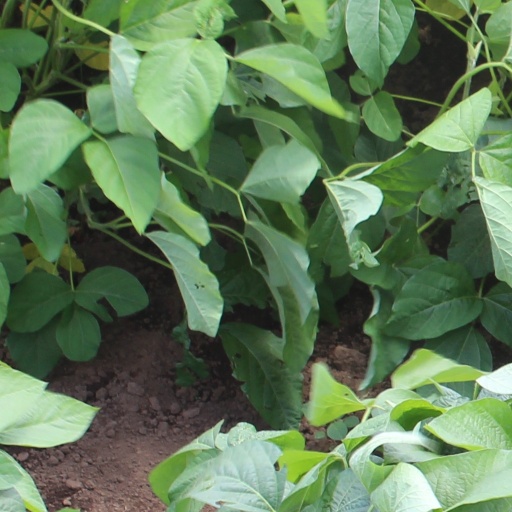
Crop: soybean